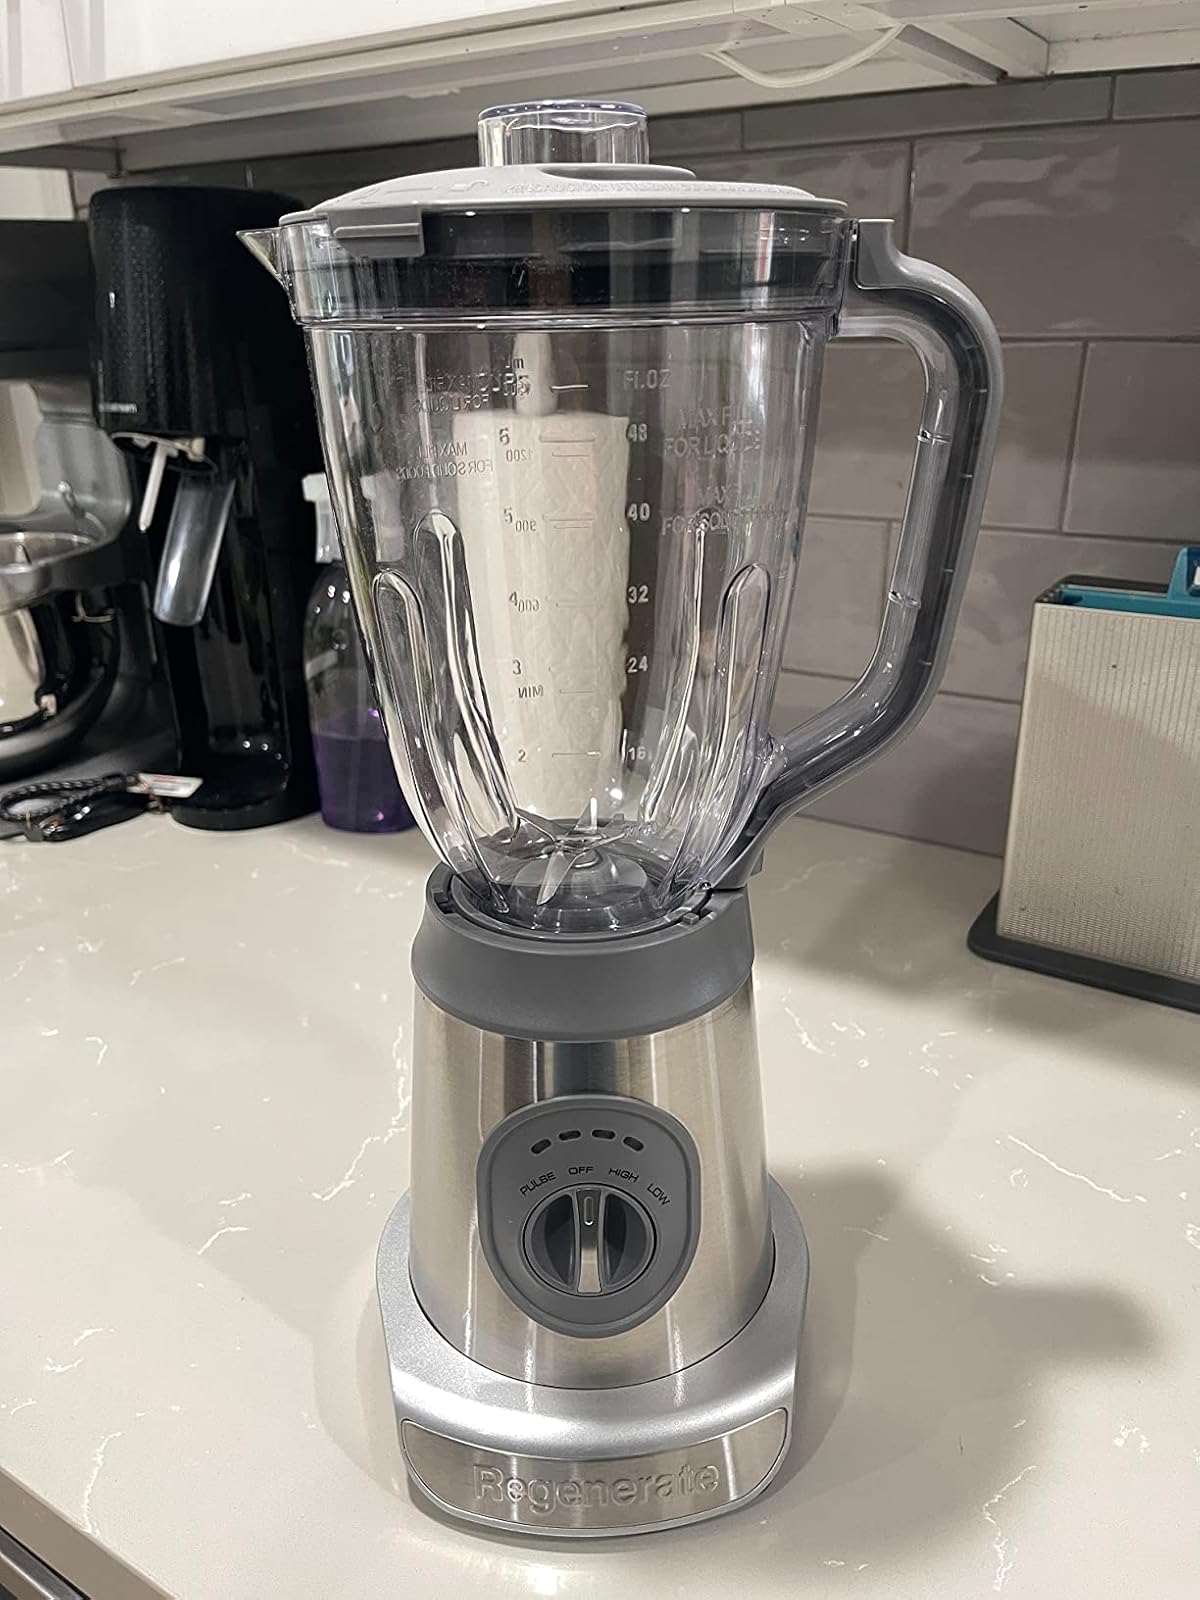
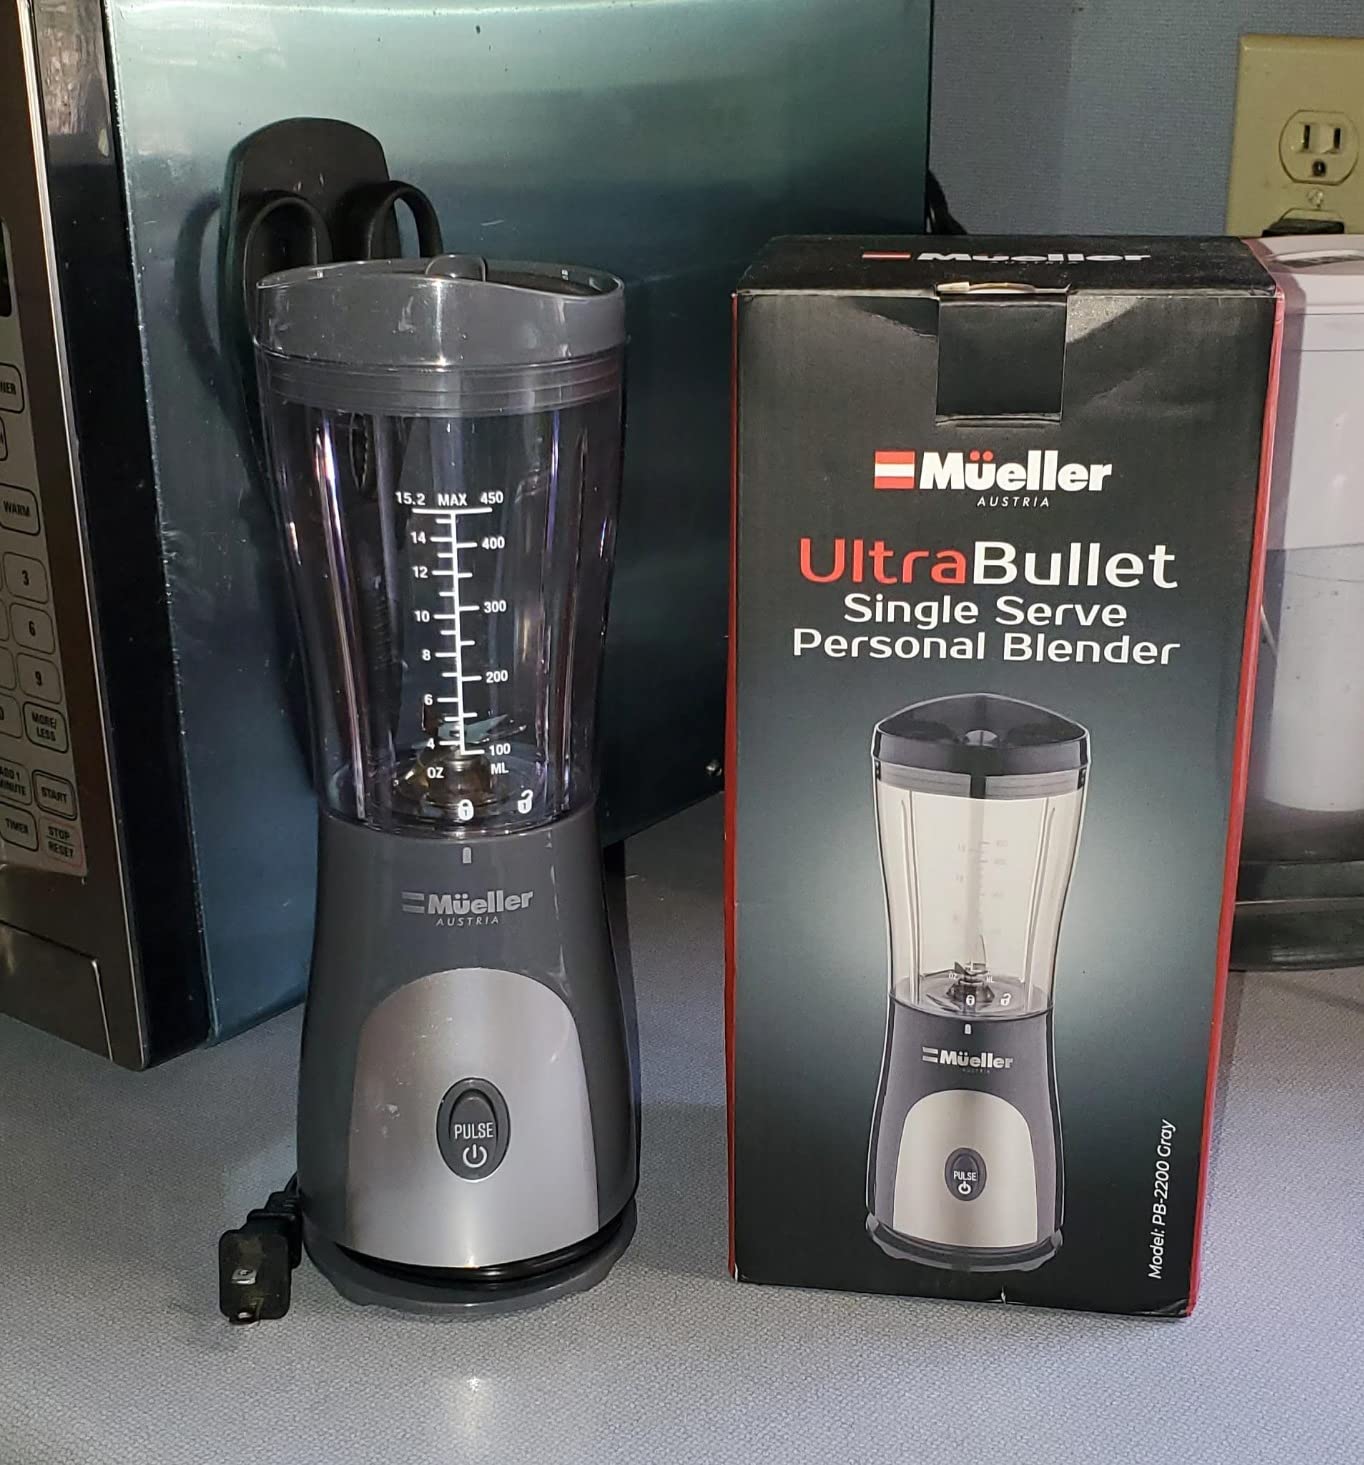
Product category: items_blender
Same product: no